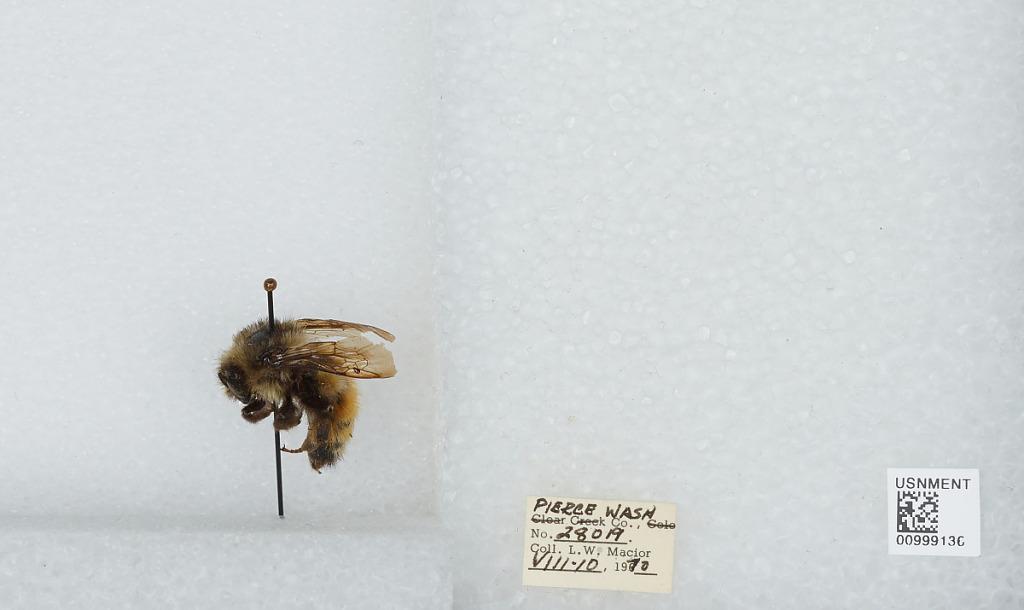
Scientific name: Bombus (Pyrobombus) melanopygus Nylander
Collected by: L. Macior
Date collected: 1970-8-10
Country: United States
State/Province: Washington
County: Pierce
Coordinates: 47.05, -122.12